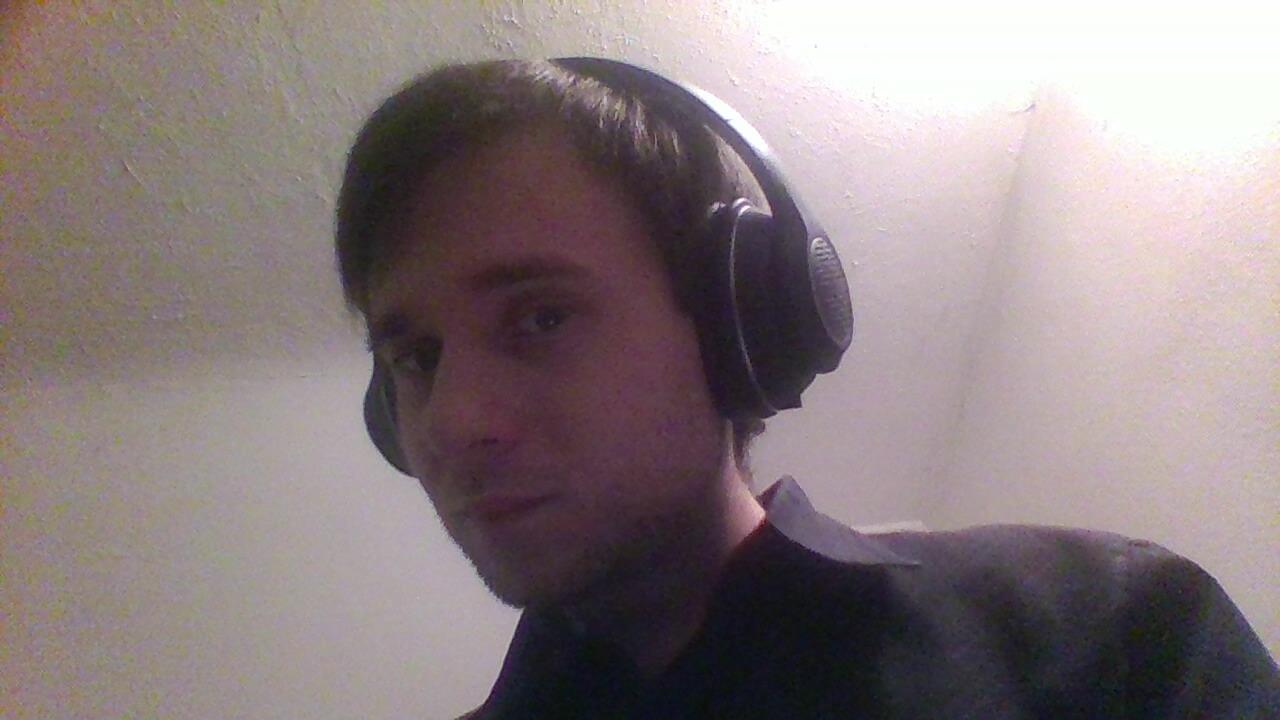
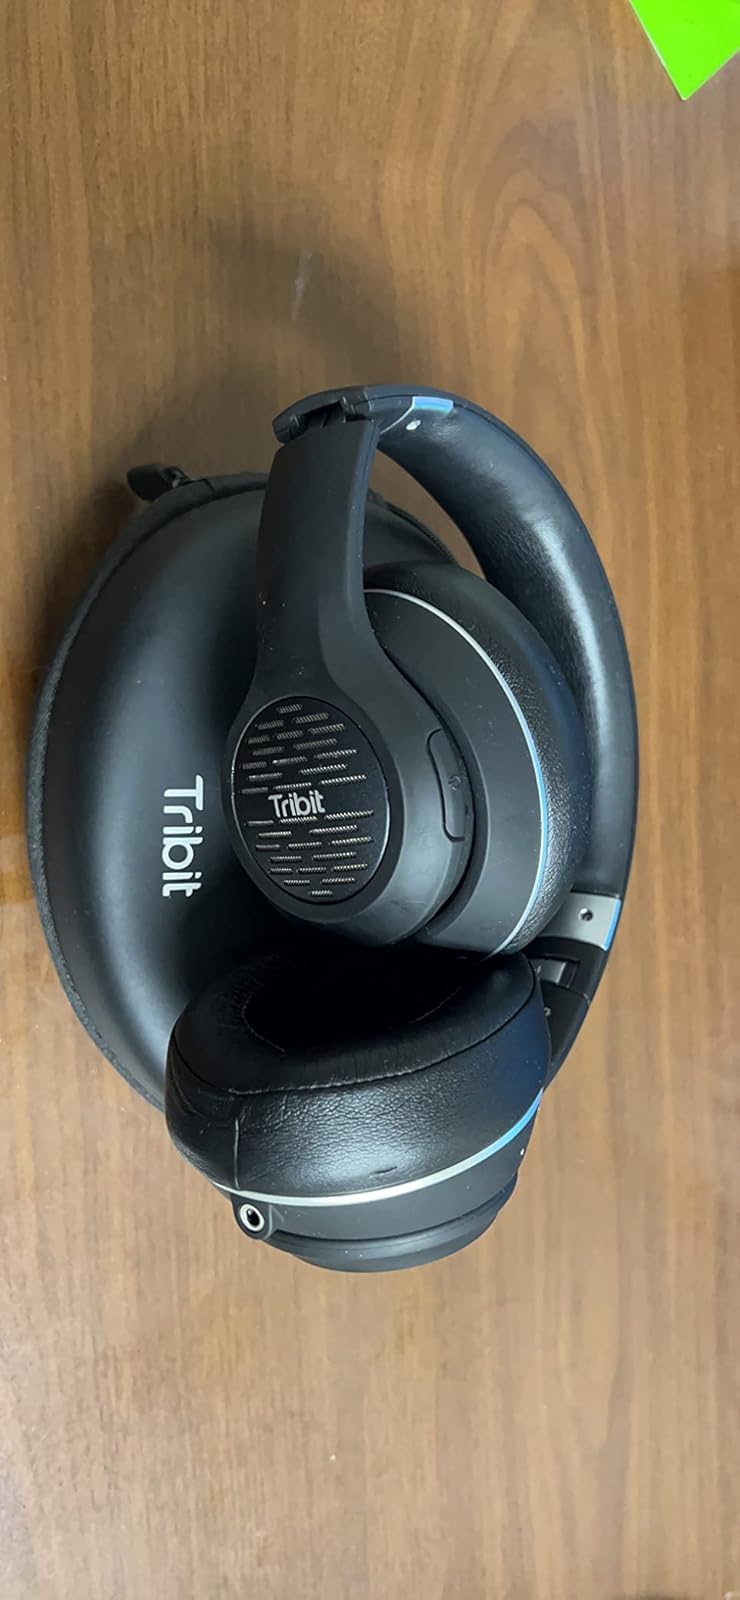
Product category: headphones
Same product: yes